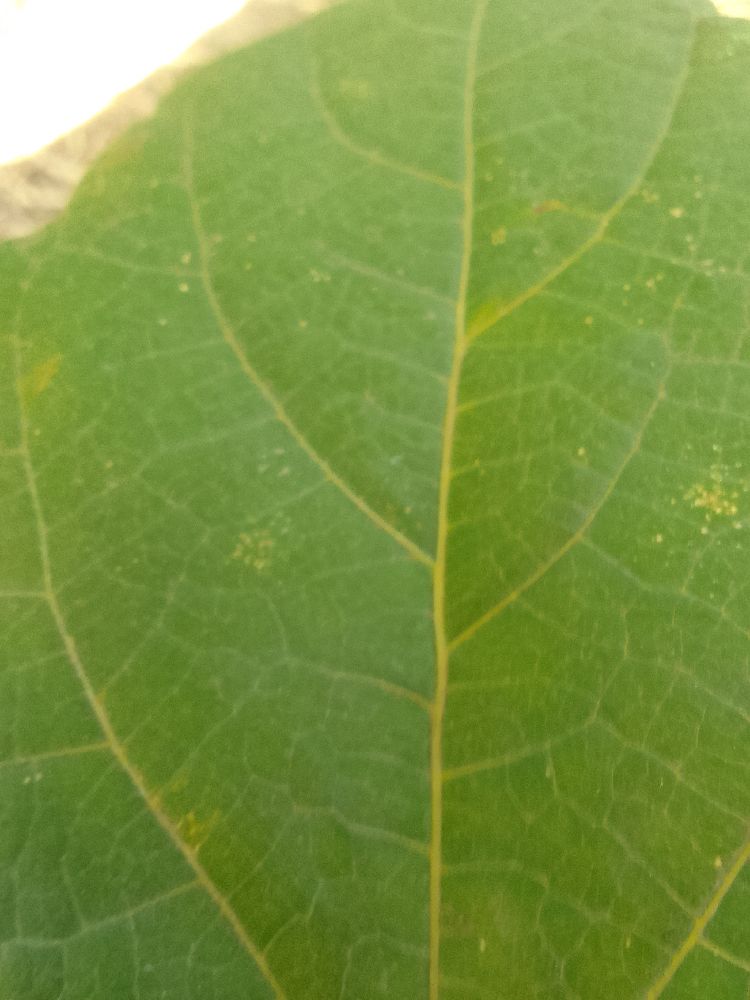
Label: healthy